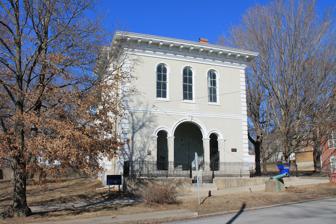
Building: Glasgow Public Library
Country: United States of America
Year built: 1866
United States historic place Glasgow Public Library U.S. National Register of Historic Places Glasgow Public Library, March 2015 Show map of Missouri Show map of the United States Location NW corner Market and 4th Sts., Glasgow, Missouri Coordinates 39°13′34″N 92°50′36″W / 39.22611°N 92.84333°W / 39.22611; -92.84333 Area less than one acre Built 1866 ( 1866 ) Architect Aldridge, John Architectural style Italianate NRHP reference No. 69000106 Added to NRHP May 21, 1969 Glasgow Public Library , also known as Lewis Library , is a historic library building located at Glasgow , Howard County, Missouri .  It was built in 1866, and is a two-story, Italianate style brick building.  It features round-arched windows and doors,  and a high bracketed cornice with its broad overhanging roof.  It is the oldest Missouri library in continuous use. It was originally constructed and used by the now defunct, Lewis College , and was listed on the National Register of Historic Places in 1969. References